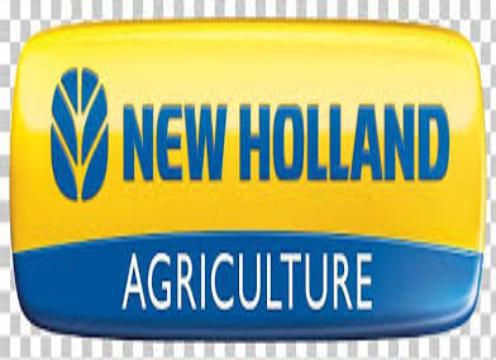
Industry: Others